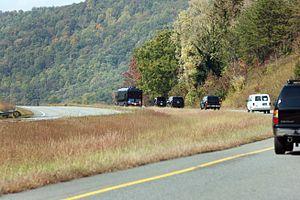
Ground Force One est un nom de code apparu en août 2011 à l'occasion de l'achat par le Secret Service de deux bus noirs blindés destinés à la flotte du gouvernement fédéral, afin de désigner informellement celui des bus qui transportait le président des États-Unis. Conçu par des Canadiens et améliorés par des Américains, le prix des deux autocars, environ 2,2 millions de dollars, a provoqué un scandale dans la classe politique américaine au moment de la campagne pour l’élection présidentielle de 2012.